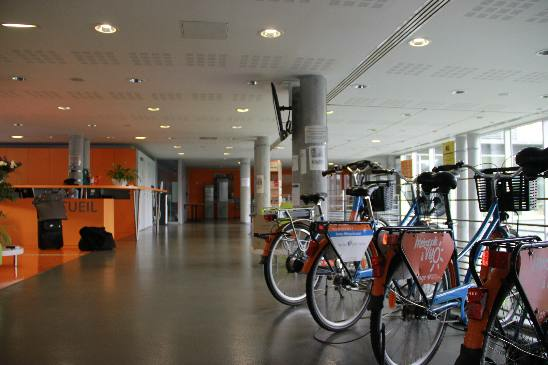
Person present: No